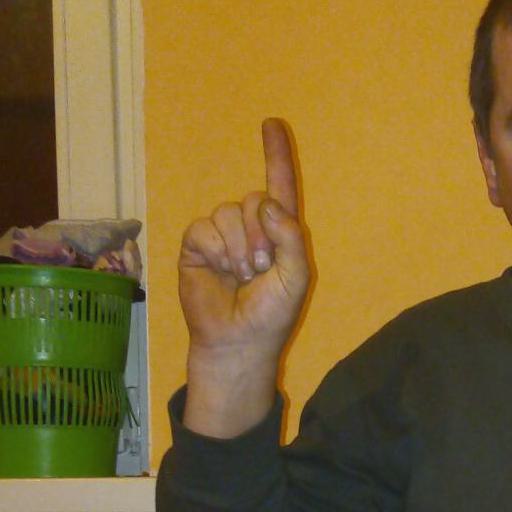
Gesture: one